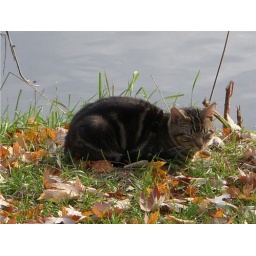
cat relaxing by the river